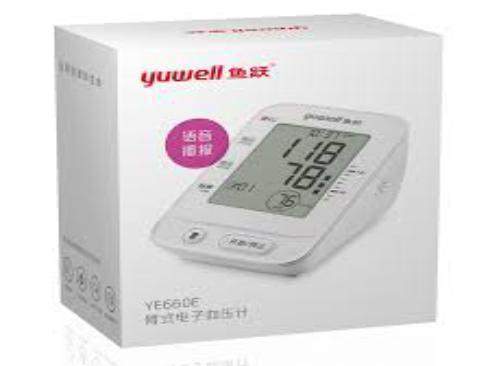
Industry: Medical